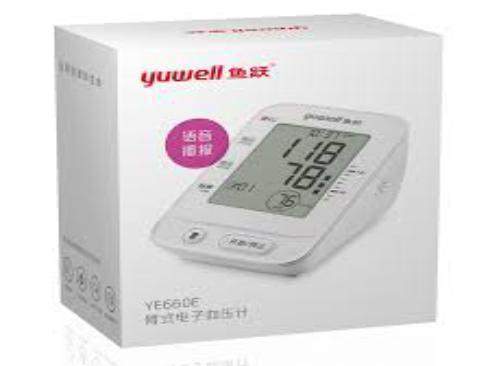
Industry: Medical